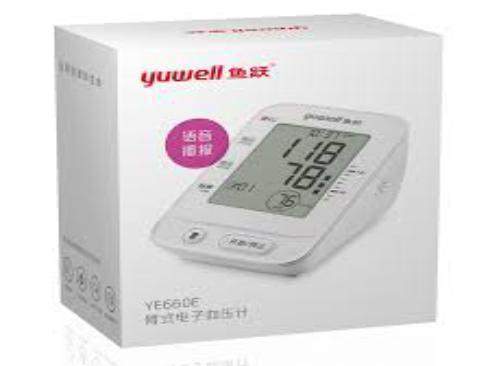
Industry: Medical